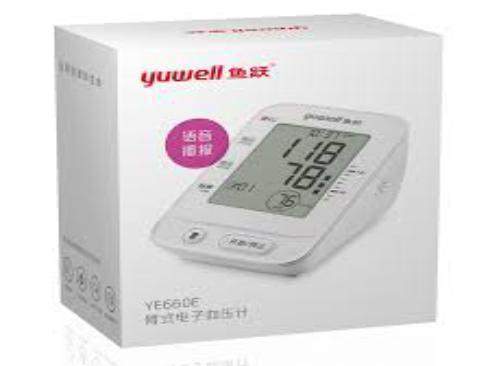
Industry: Medical